Saltburn Cliff Lift

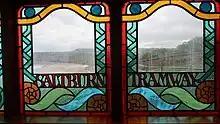
The stained-glass windows were reinstated in 1991

Between 1997 and 1998, the cliff lift was refitted to comply with modern safety standards. During 1998, the main braking wheel was replaced for the first time by a hydraulic braking system to complement the original band braking/driving system. From 19 September 2010 to 11 April 2011, the funicular underwent restoration, reportedly costing around £30,000. In spring 2014, the top station was refurbished and restored it to its original design. During late 2017 and early 2018, the cliff lift was closed for a £500,000 restoration programme following an in-service breakdown; mechanical elements were replaced including all sleepers which were changed to steel to prolong the life along with repairs to the existing sleeper concrete supports, rails, cast iron items which were re-cast at a local foundry from the original components, emergency Scotch Timber braking system along with electric control systems and some lighting. During its refits and restoration, an emphasis has been placed on retaining original parts; where replacement items have been necessary, they have usually been created in the style of their forebears.